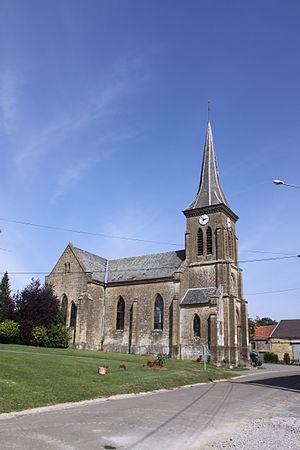
Village Ardennais